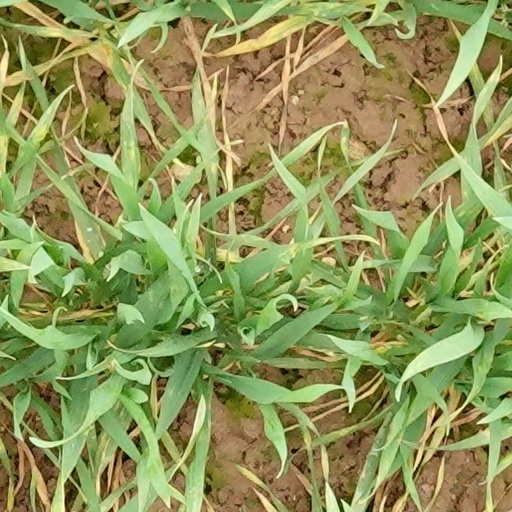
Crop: wheat